Sky position (RA, Dec in degrees): 118.638, 29.709
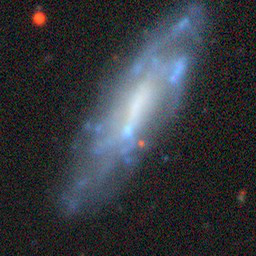
Galaxy morphology: Edge-on Galaxies without Bulge